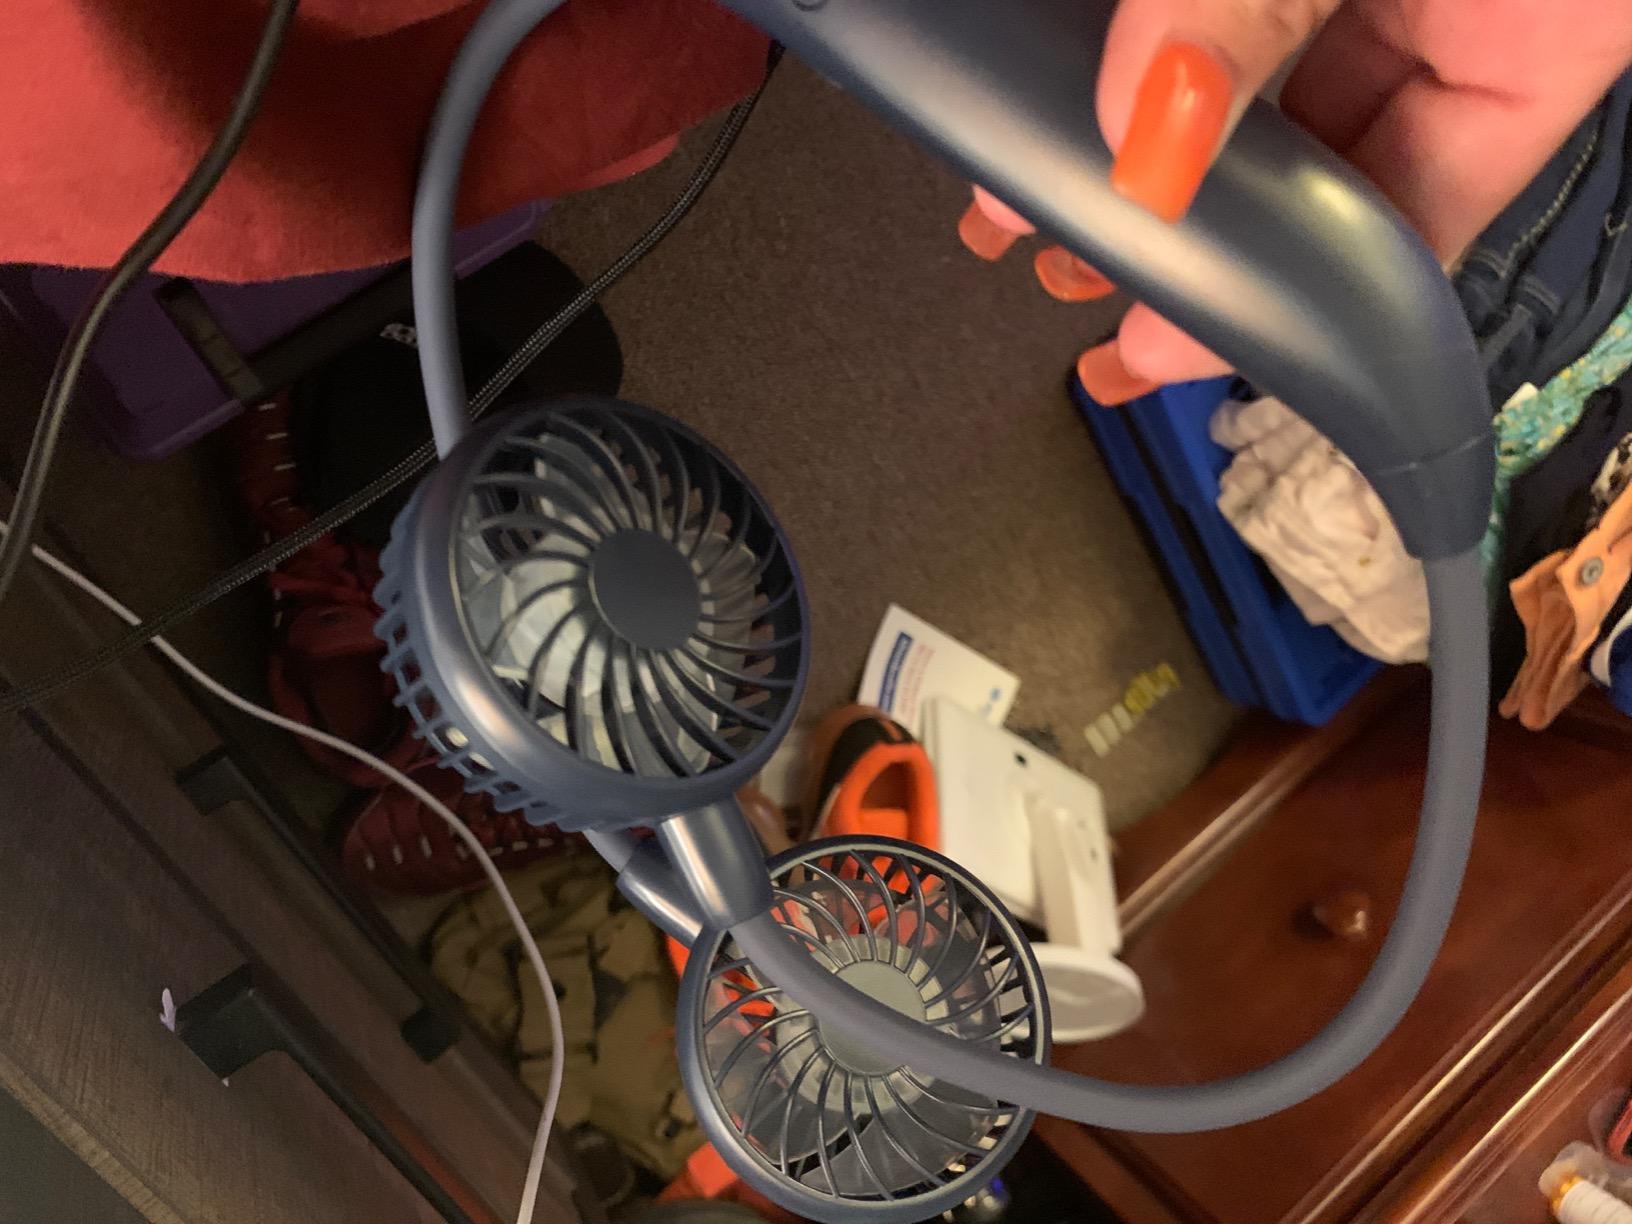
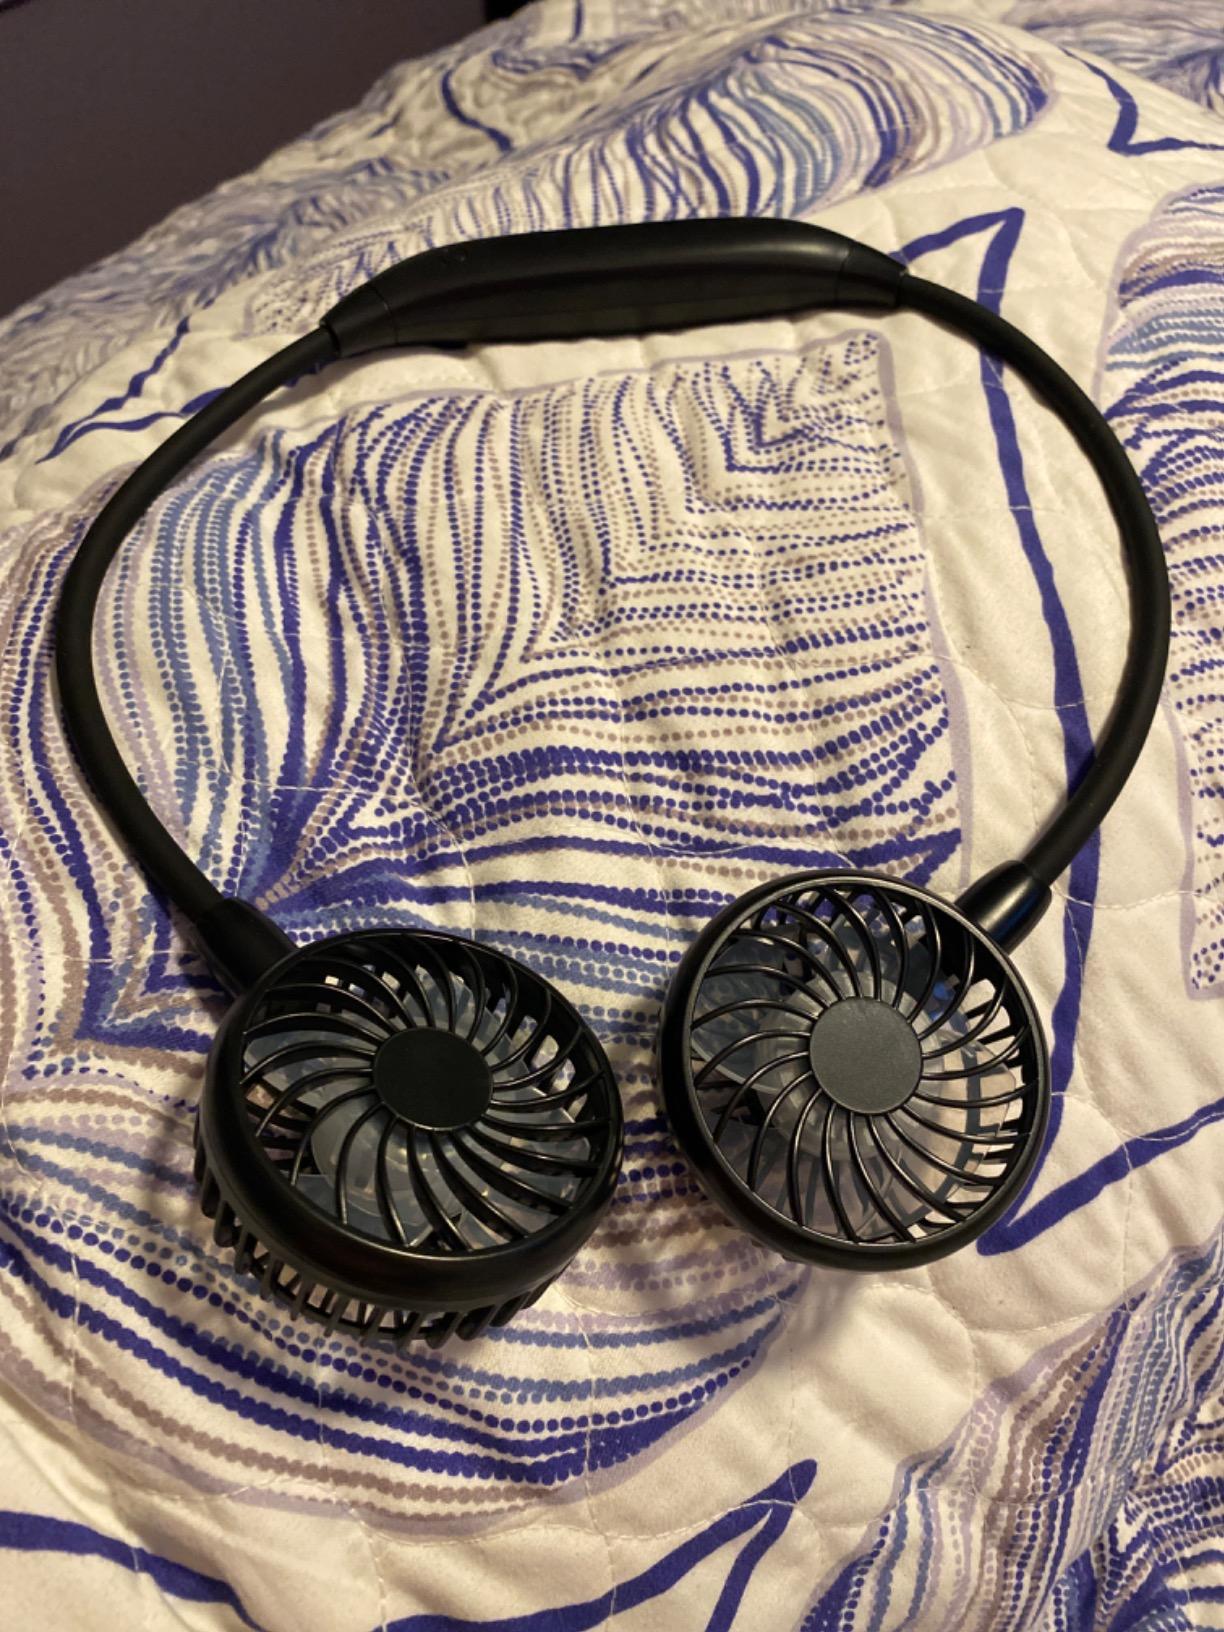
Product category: fan
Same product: no